Tipene O'Regan

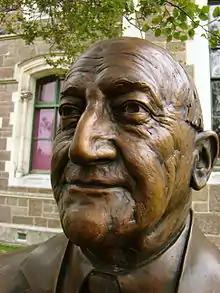
Bronze bust of O'Regan, part of the Twelve Local Heroes sculpture

O'Regan was an associate lecturer and assistant vice chancellor (Māori) at the University of Canterbury in Christchurch, New Zealand, associated with both the history and Māori departments. He was awarded an honorary D.Litt. by the University of Canterbury in 1992. In March 2009, O'Regan was commemorated as one of the Twelve Local Heroes of Christchurch, and a bronze bust of him was unveiled outside the Christchurch Arts Centre.